Levi Ackerman

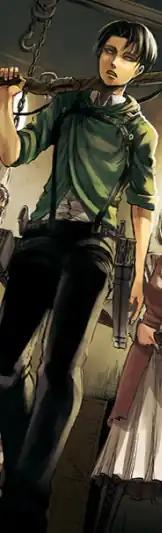
Levi, as depicted in the "Attack on Titan" manga

is a fictional character from Hajime Isayama's manga series "Attack on Titan". Levi is a soldier working for the , also known as , a squad of four elite soldiers with impressive combat records hand-picked by him. The squad takes the protagonist Eren Yeager under their wing as both his bodyguards and potential executors if he goes berserk. Though Levi is a supporting character, his backstory is explored when dealing with his former mentor Kenny during the main series as well as in the spin-off manga "".